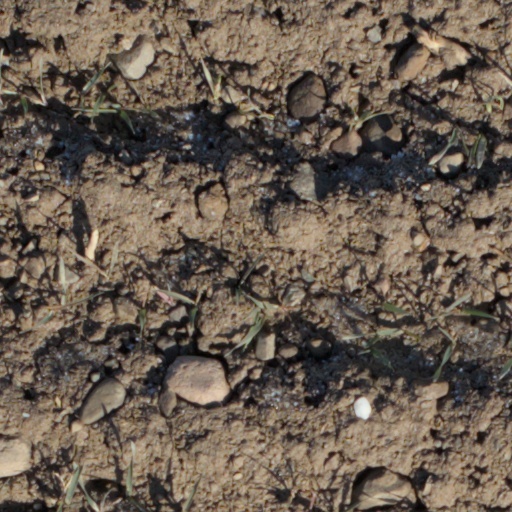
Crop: wheat